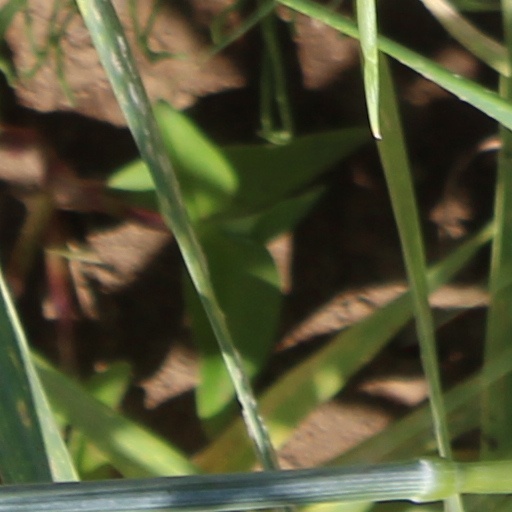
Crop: wheat